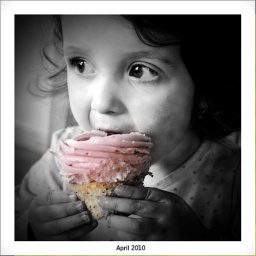
Another photoshop action. Hipstamatic inspired but the pink cupcake standing out by masking out that particular area.